Dewi Llwyd

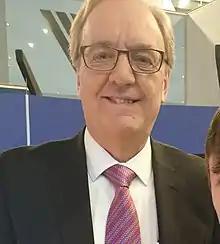
Llwyd in 2019

Dewi Llwyd (born 1954) is a Welsh journalist and television presenter who is best known for his work for S4C. He presented the Welsh-language news programme "Newyddion" until the end of 2012, and Pawb a'i Farn until the end of 2019. Llwyd currently presents two radio programmes on BBC Radio Cymru.